List of Mikoyan-Gurevich MiG-21 operators

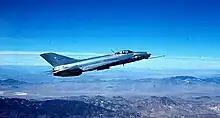
MiG-21 in USAF service.

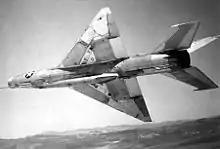
MiG-21 in USAF service

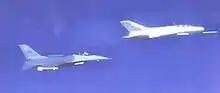
MiG-21 in USAF Fighter Weapons School service

United States Air Force. In the 1960s around a dozen MiG-21s were acquired by the U.S. Air Force from various sources. These include four out of six Algerian MiG-21F-13s that landed in error at an airbase in Egypt that had been captured by Israel during the Six-day war. The famous "007" MiG-21F-13 of an Iraqi defector to Israel was also handed over to the Americans; while, at least 13 MiG-21F-13s were sent from Indonesia to the US by President Suharto in the early 1970s. Many of these were not flown in the US, but were taken apart and examined in detail.